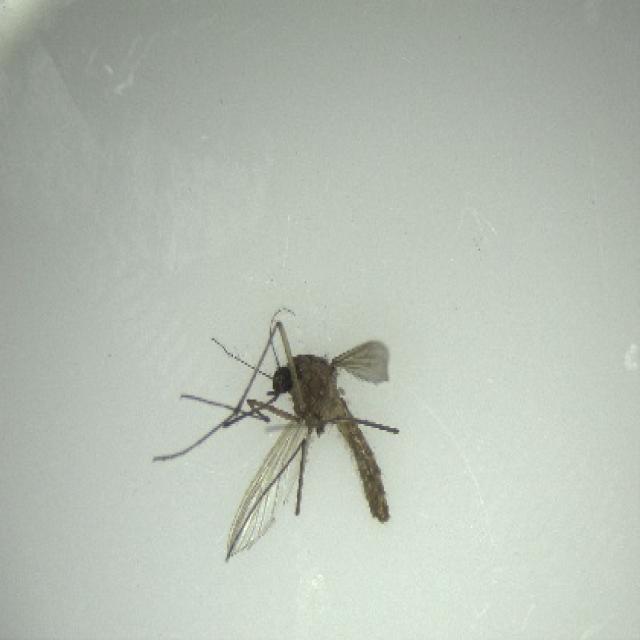
Species: culex_pipiens